Yixianosaurus

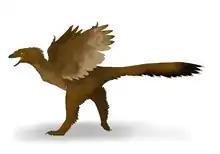
Reconstruction of "Yixianosaurus longimanus" as an anchiornithid based on IVPP V12638 and fossils of close relatives

"Yixianosaurus" is known only from a single specimen, holotype IVPP V12638, which likely derived from the Dawangzhangzi Bed (early Aptian stage, 122 million years ago). It is a compression fossil, viewed from behind and preserved on a single slab that has been sawed into several pieces. It consists of the shoulder girdle and a pair of fossilized arms complete with fossilized feathers, some ribs, and gastralia. "Yixianosaurus" has a very long hand, 140% of the length of the humerus. The second finger is the longest. The fingers bear large and recurved claws. The feathers are not preserved well enough to show a specific structure, but they appear similar to the contour feathers of some Yixian Formation birds. The large hands could have served in catching prey or assisted in climbing. The total body length has been estimated at , the weight at . Xu et al. (2013) suggested that the presence of large pennaceous feathers on parts of the forelimb strongly supports that "Yixianosaurus" was adapted for limited aerial locomotion.